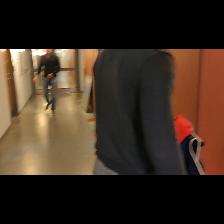
Label: Human